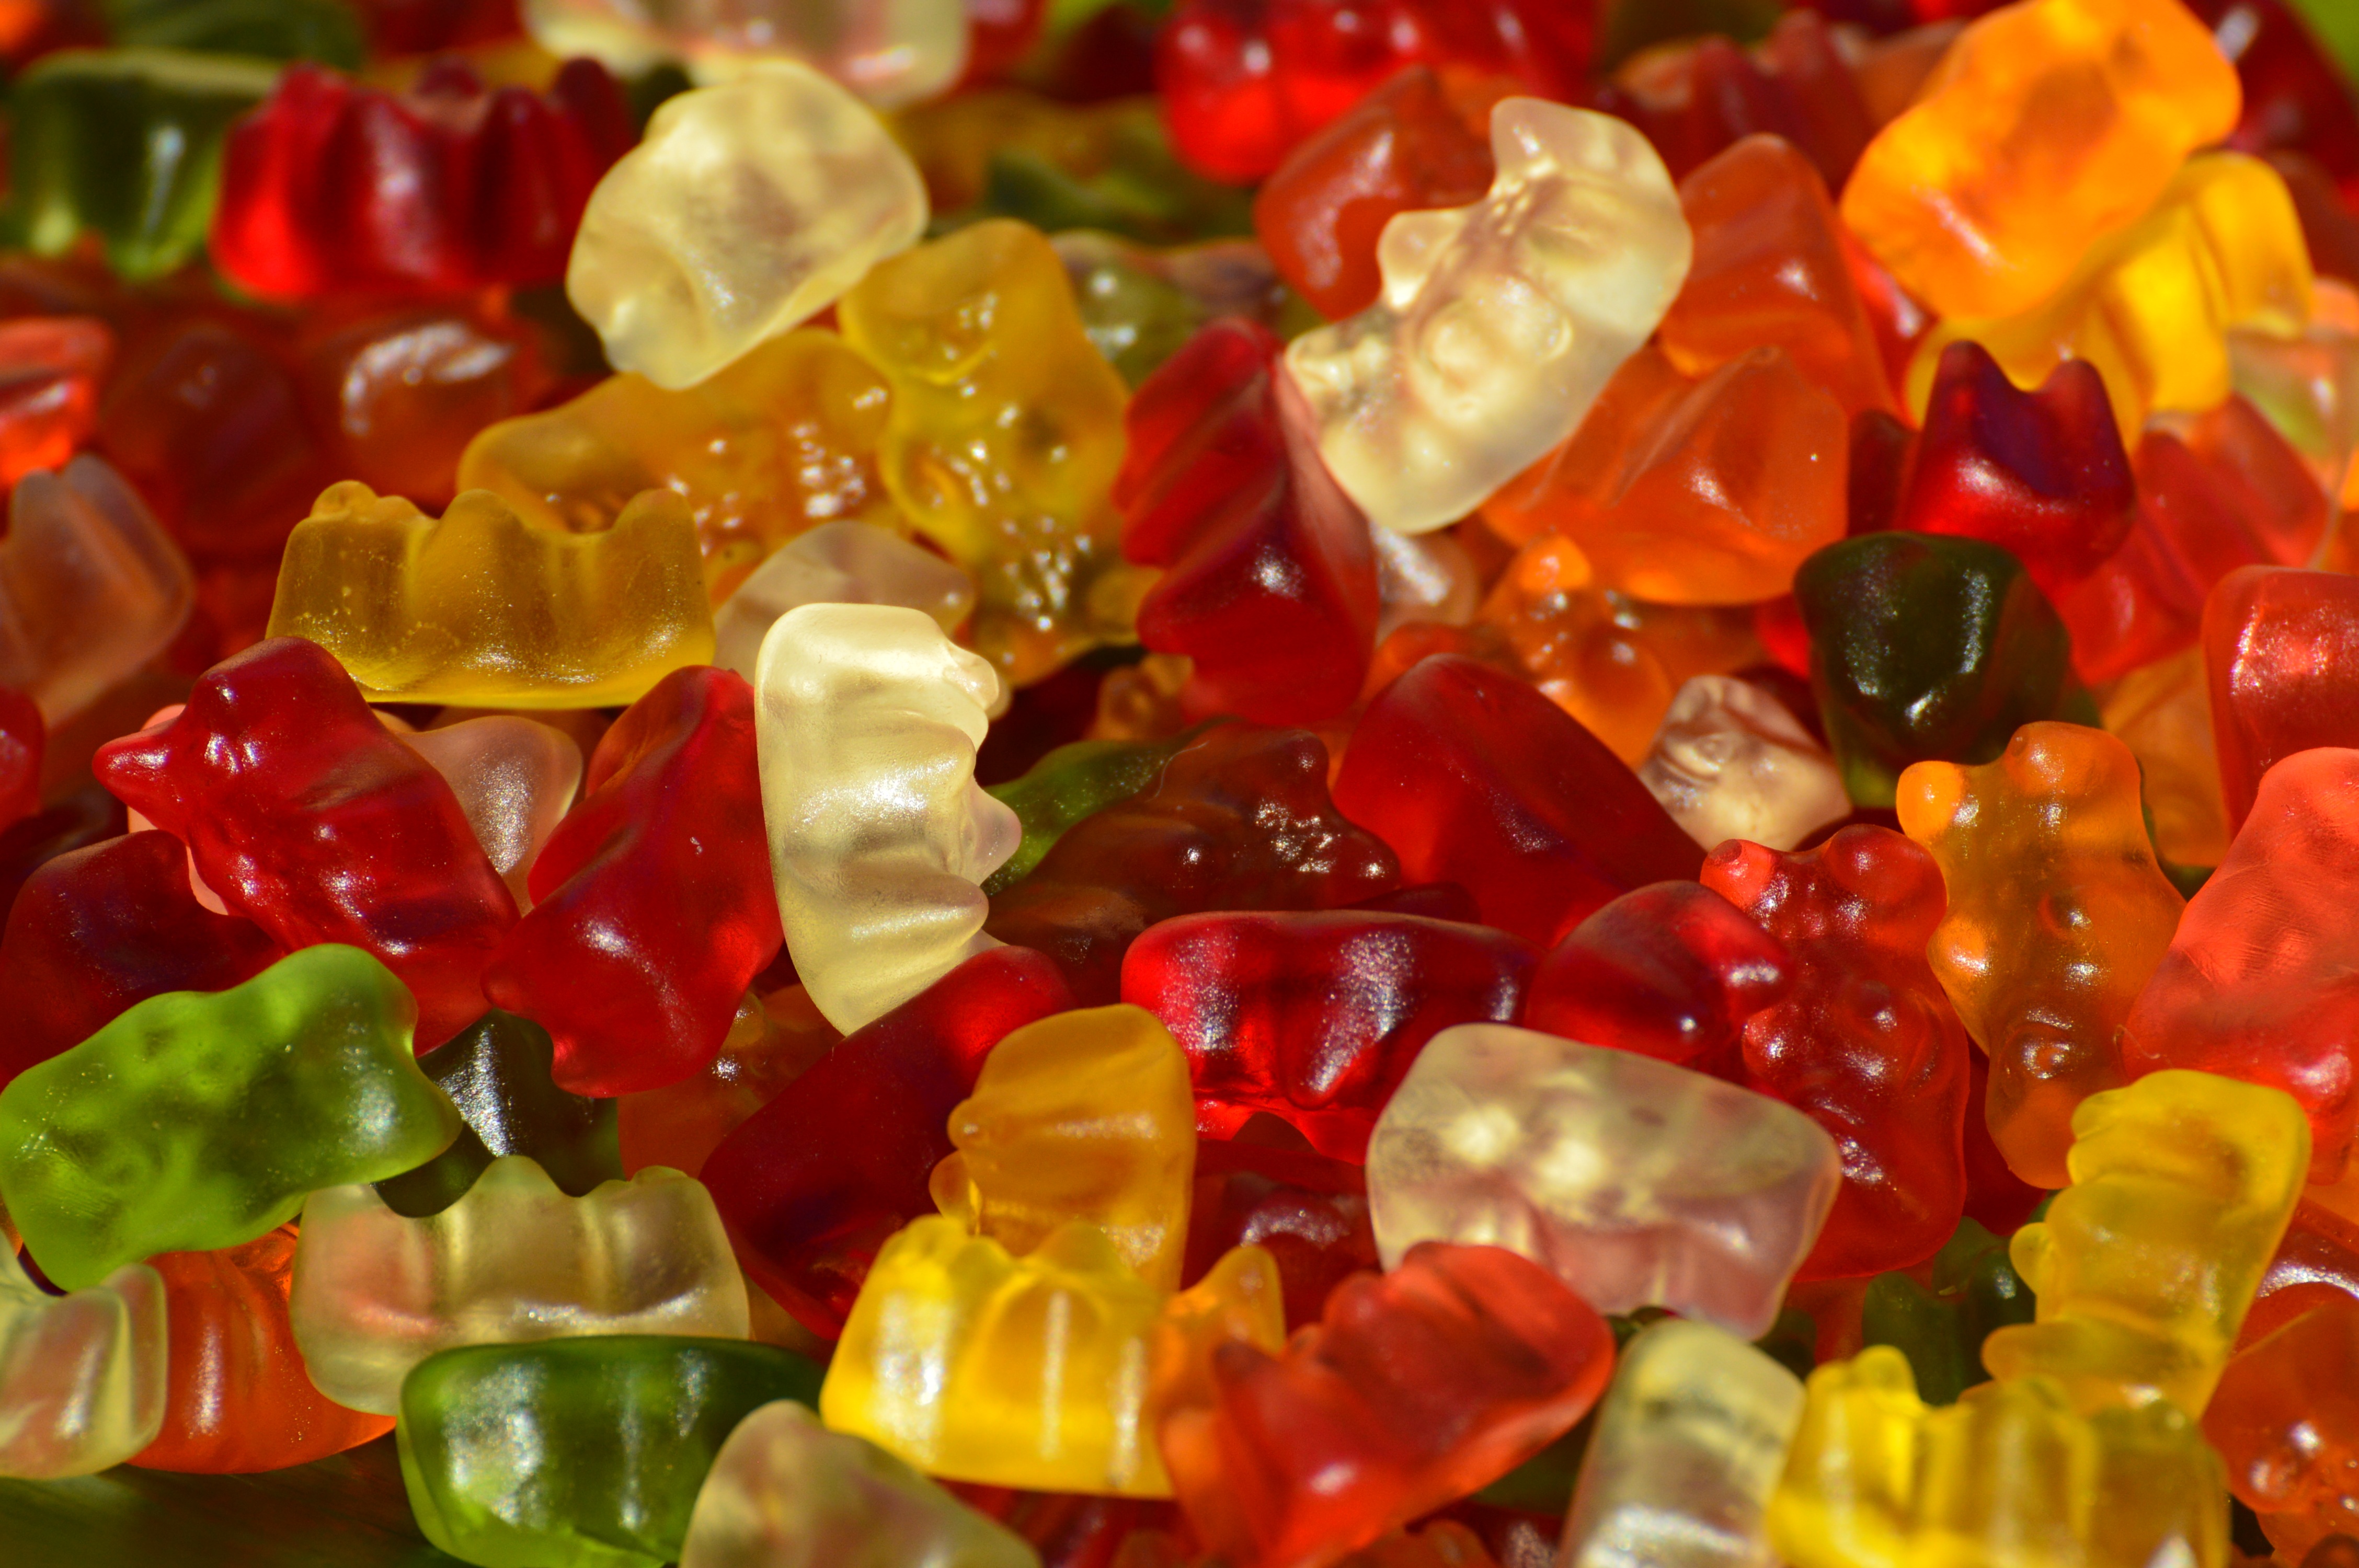
sweet, petal, bear, food, produce, color, colorful, dessert, delicious, brand, children, sugar, candy, sweetness, confectionery, nibble, haribo, gummib rchen, gummi bears, gummib r, fruit gums, fruit jelly mix, candied fruit, snack food, gummi candy, wine gum, gumdrop, taffy